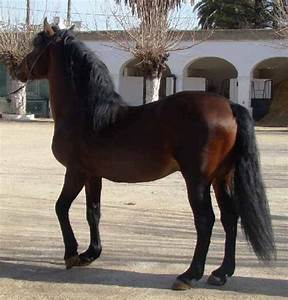
Label: horse